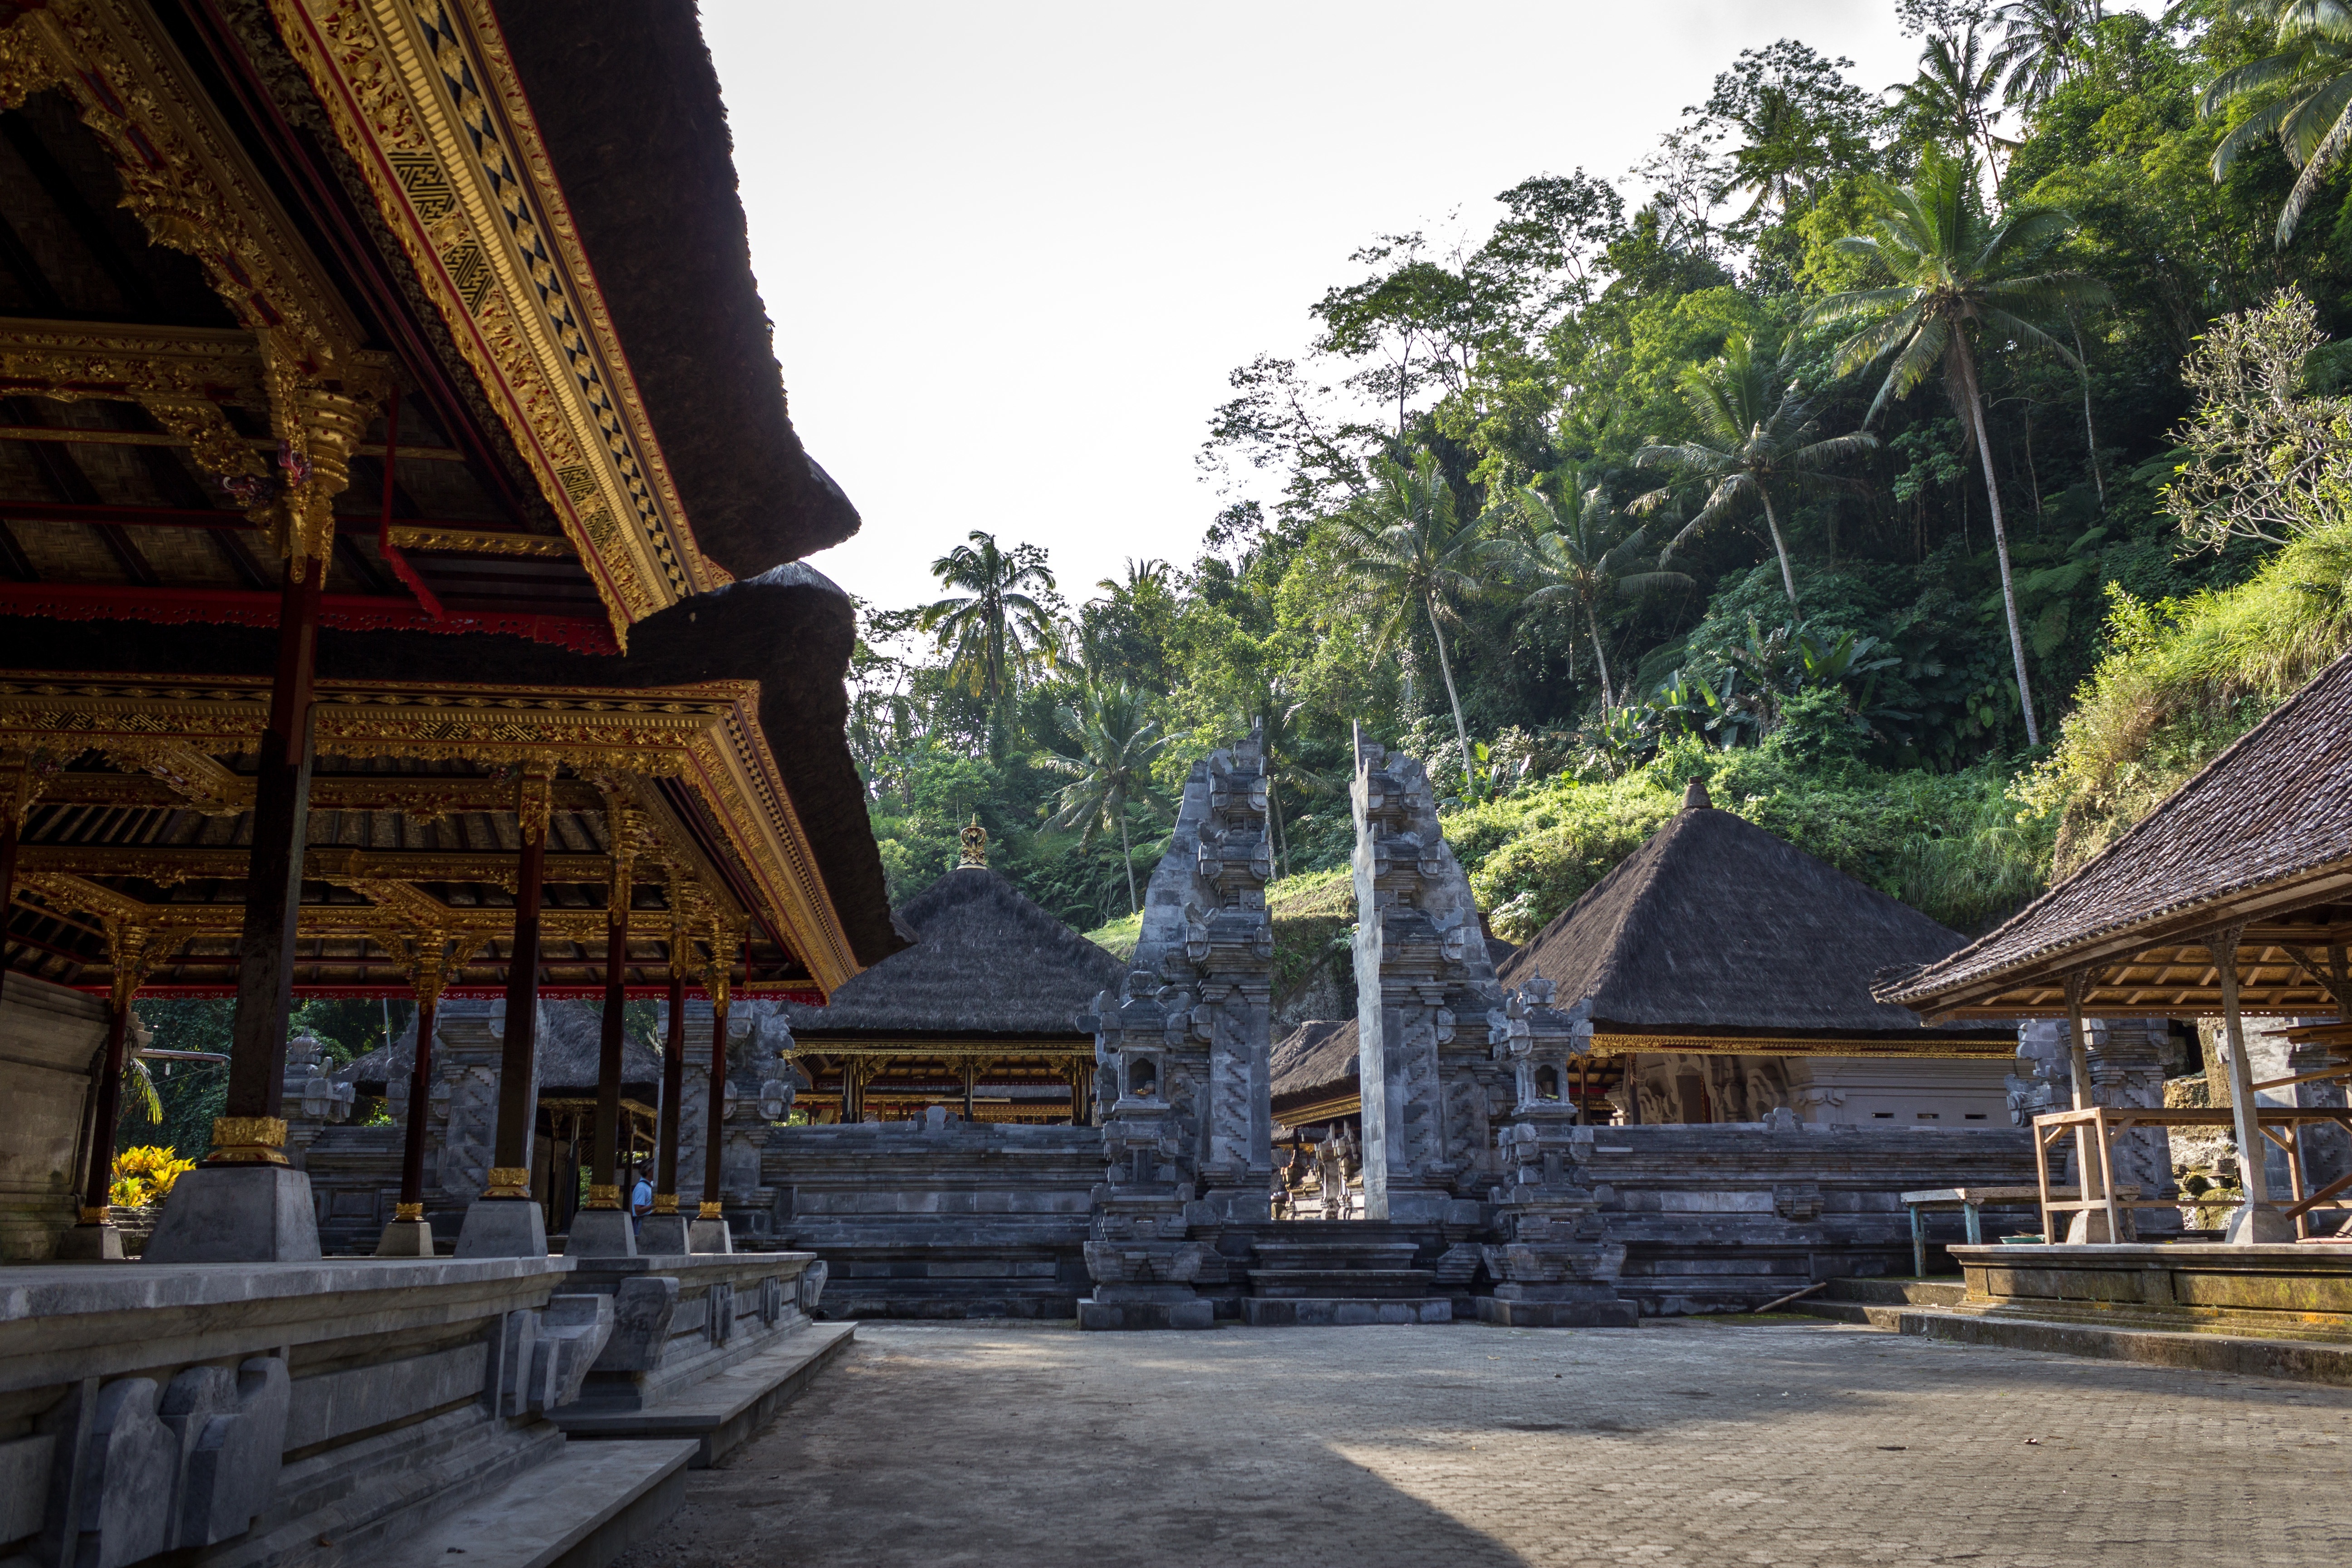
architecture, house, roof, building, travel, village, cabin, cottage, tourism, place of worship, temple, shrine, estate, palm trees, traditional, wat, huts, hindu temple, ancient history, shinto shrine